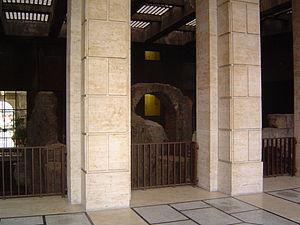
Le stade de Domitien était un stade pour des compétitions athlétiques dans la Rome antique.